Federal Hall

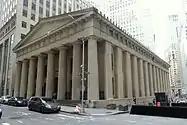
View from north

Town and Davis—composed of Ithiel Town and Alexander Jackson Davis, then two of the city's most prolific architects—won an architectural design competition for the new Custom House building and was awarded the contract for the building's design in August 1833. Town estimated that the plans would cost $250,000 (equivalent to $ million in ) if the Custom House building was made of granite, or $320,000 to $350,000 ($ to million in ) if it was of masonry, brick, and marble. The original design called for a colonnade of eight columns facing Wall and Pine Streets, square pilasters on Nassau Street, a massive coffered dome protruding above the roof, and a cruciform floor plan. The building would have also been decorated with details such as acroteria, metopes, and triangular pediments. Town suggested that Samuel Thomson, architect of the Administration Building at Sailors' Snug Harbor, be named the con­struct­ion super­in­tend­ent.